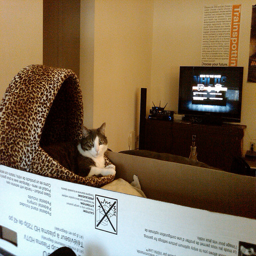
A grey and white cat in a bed with a television in the back.
large gray and white cat sitting in a living room near a television
A cat sitting in a basket that is inside a box with a television sitting behind it.
Cat relaxing in a cat bed in a living room with a TV.
A cat sitting on top of a leopard print cat bed.